Puneet Datey

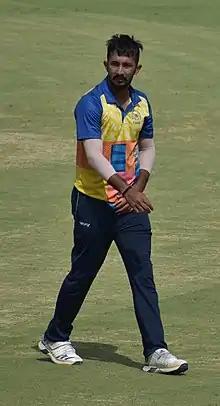
Datey during the 2019–20 Vijay Hazare Trophy

Puneet Datey (born 10 September 1994) is an Indian cricketer who plays for Madhya Pradesh. He made his List A debut on 27 February 2014, for Madhya Pradesh in the 2013–14 Vijay Hazare Trophy.